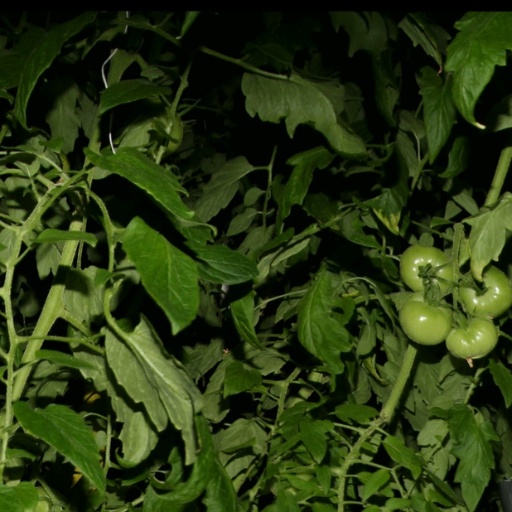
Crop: tomato